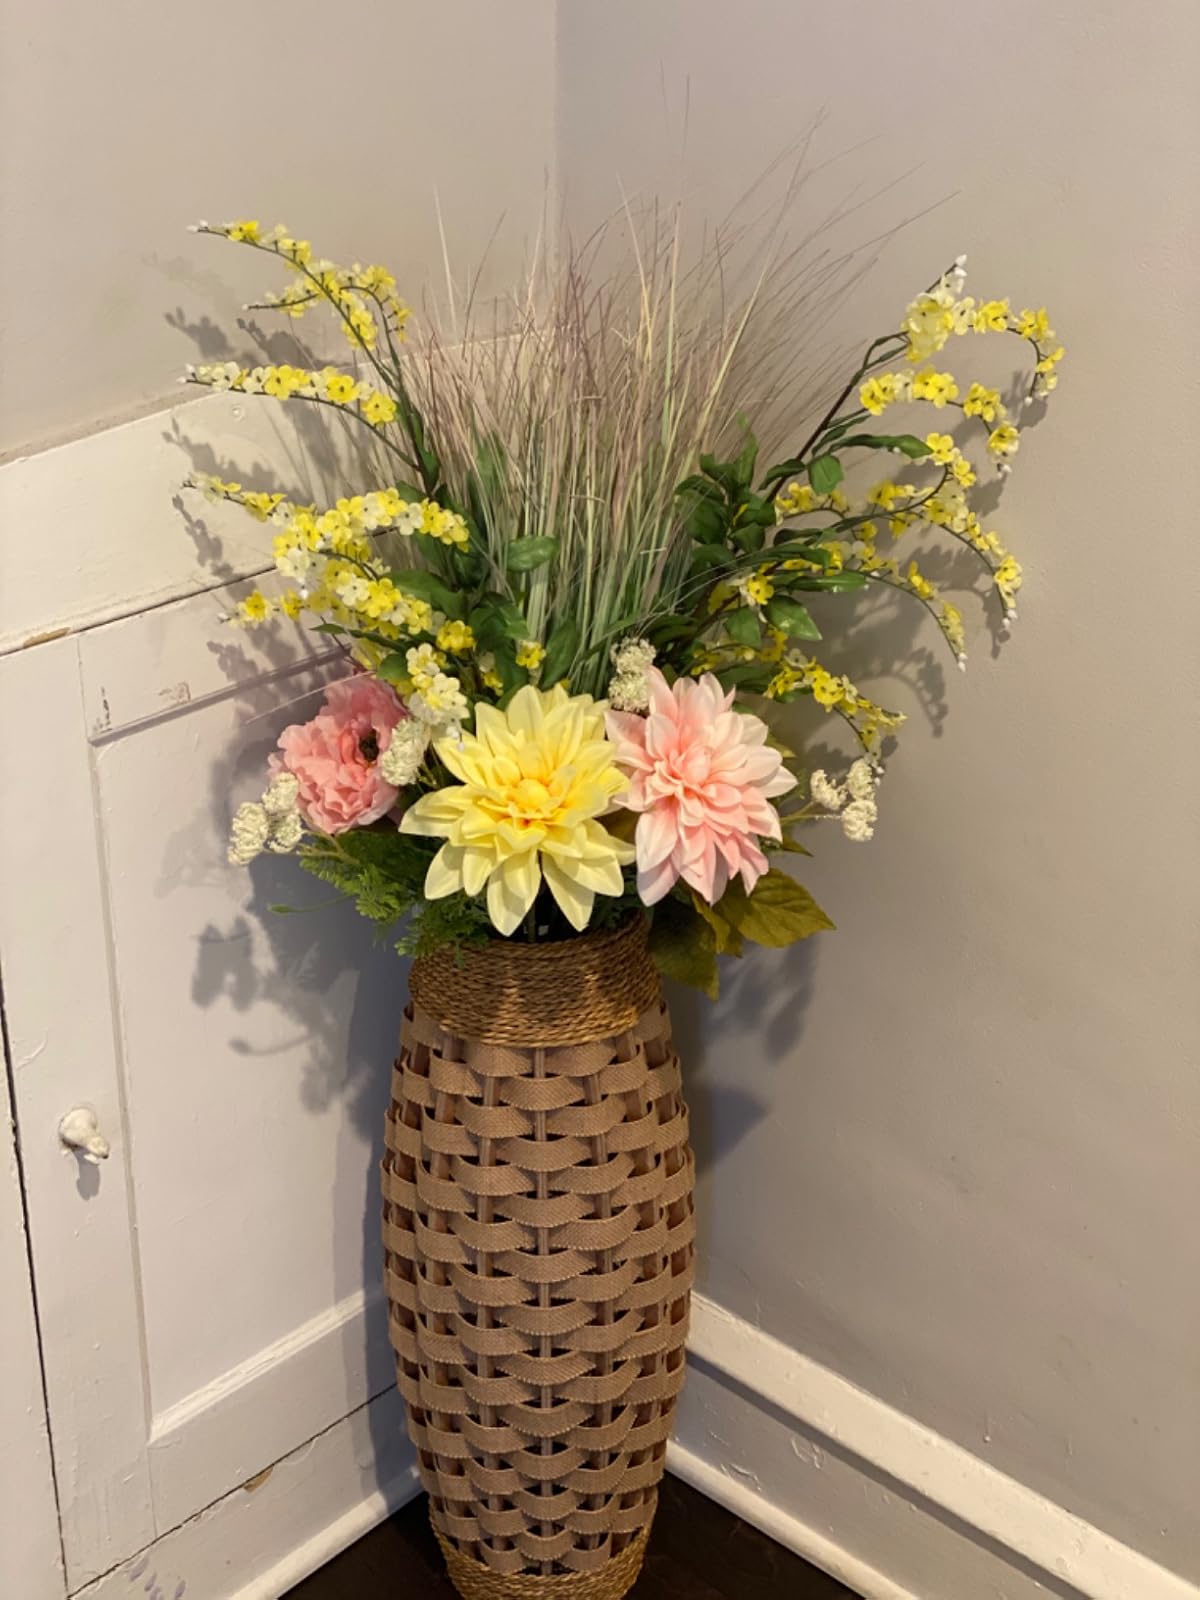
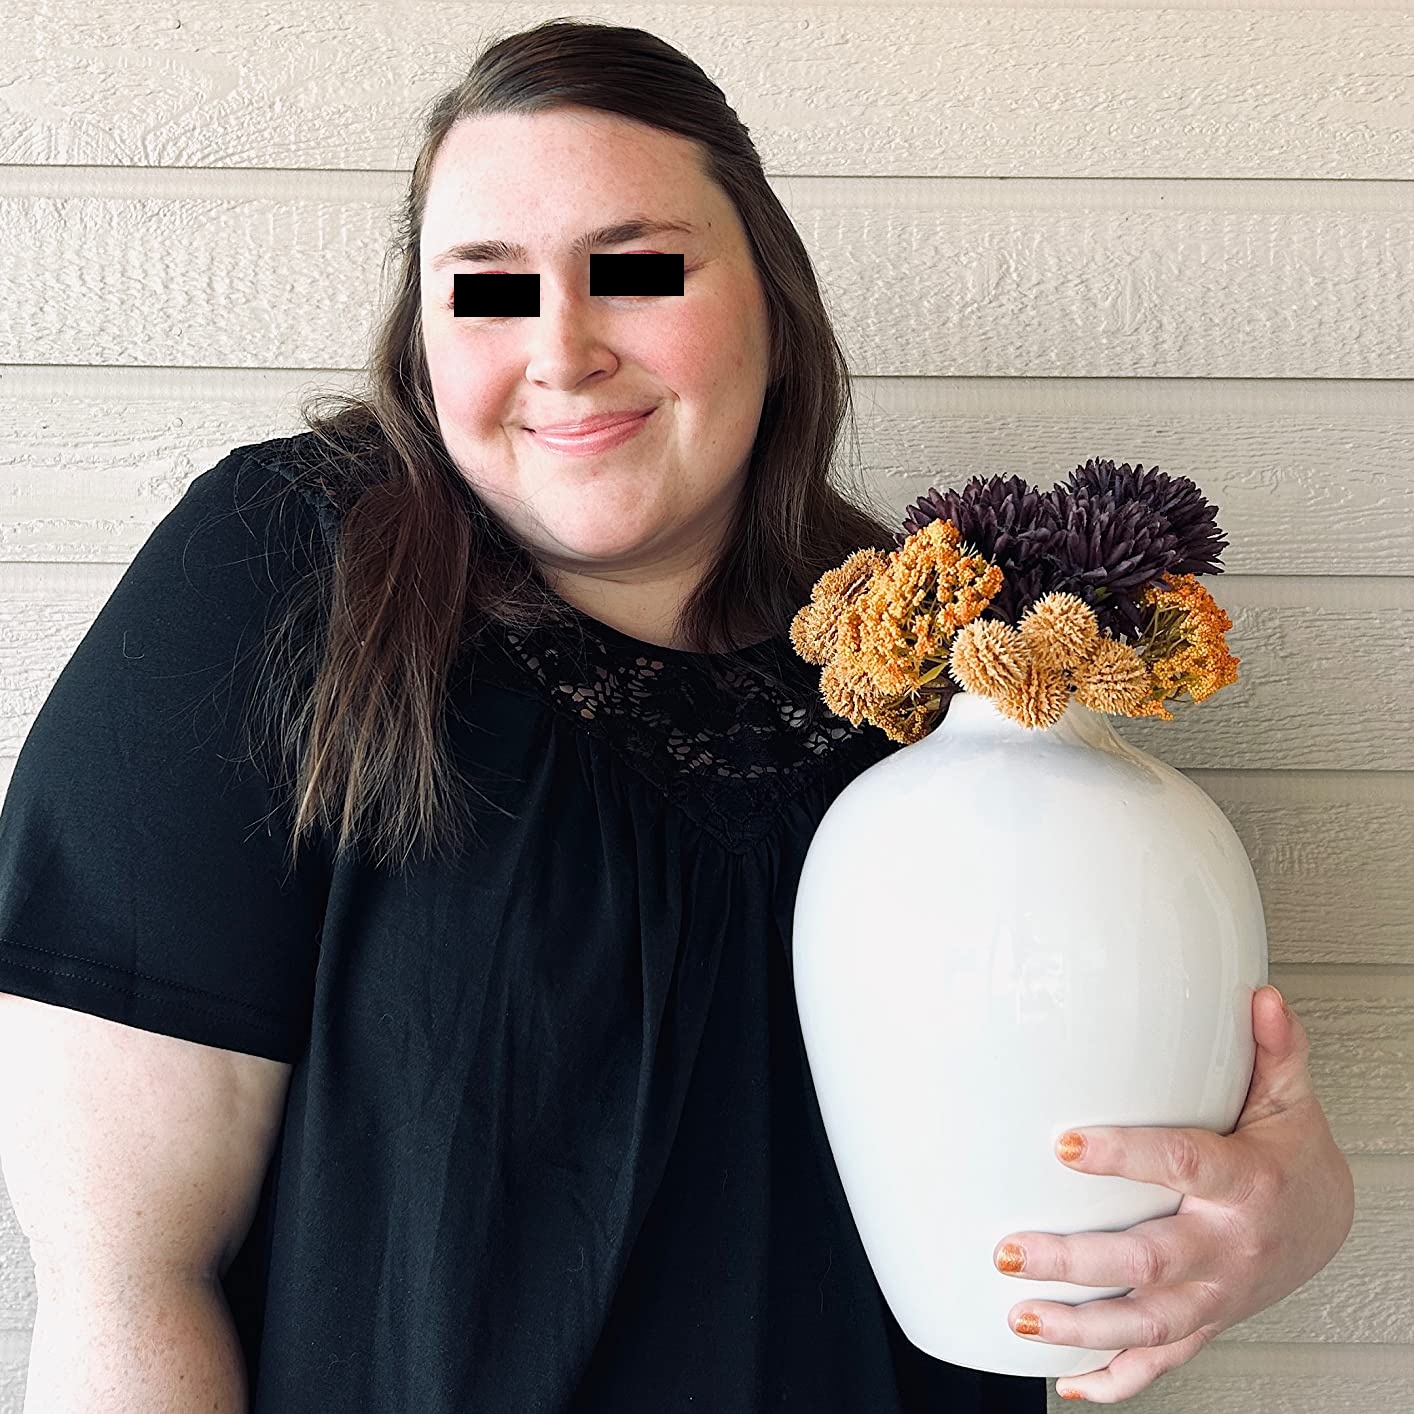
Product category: vase
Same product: no